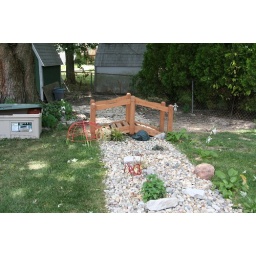
Jimmie Gale's bridge over rock garden.